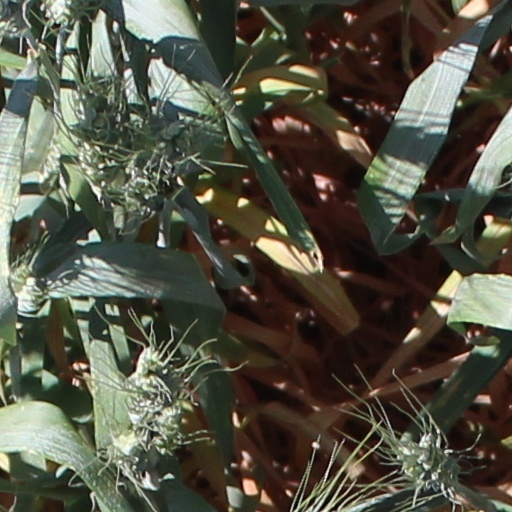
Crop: wheat